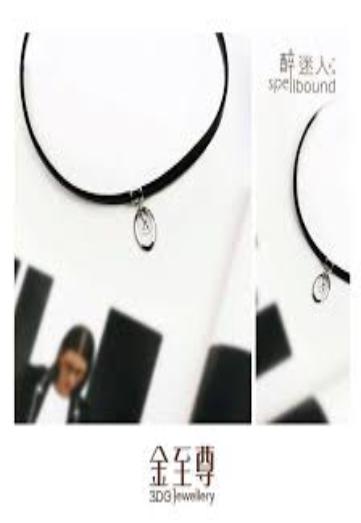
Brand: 3D-GOLD
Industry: Clothes